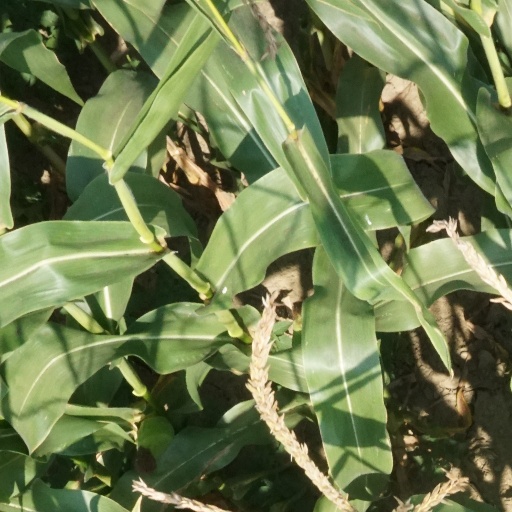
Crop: maize; corn